Pietro Ippolito da Luni

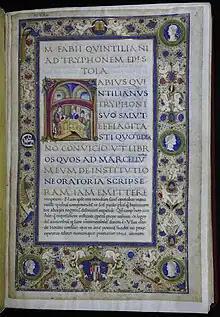
Valencia MS 692

Pietro Ippolito da Luni was the royal scribe ("librarius regius") of the Kingdom of Naples from 1472 to 1492. He was a native of the Lunigiana.